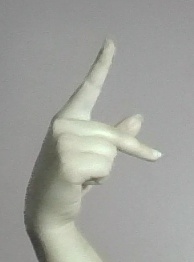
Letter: dha